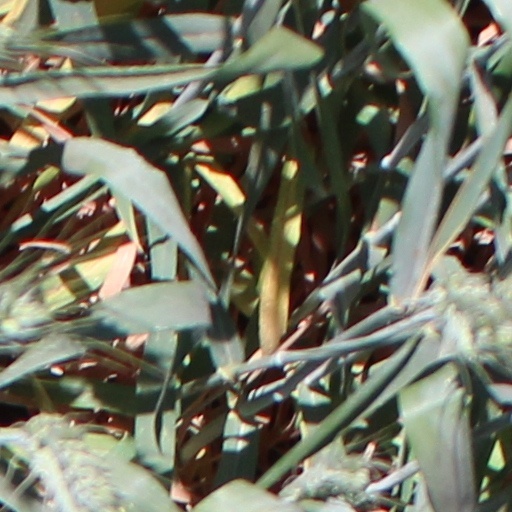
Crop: wheat